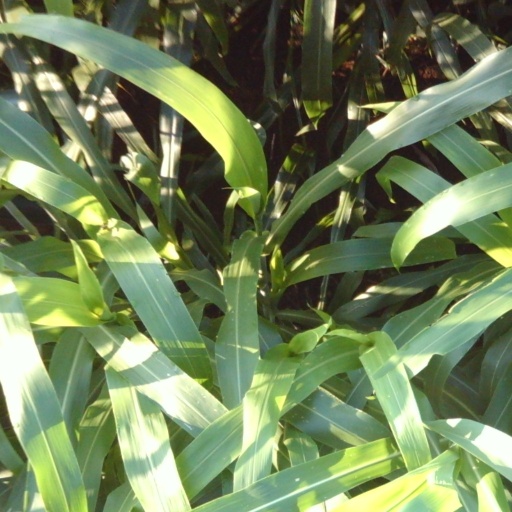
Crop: sorghum